Revenge

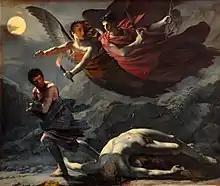
"Justice and Divine Vengeance Pursuing Crime" by Pierre-Paul Prud'hon, –1808

Revenge is defined as committing a harmful action against a person or group in response to a grievance, be it real or perceived. Vengeful forms of justice, such as primitive justice or retributive justice, are often differentiated from more formal and refined forms of justice such as distributive justice or restorative justice.